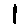
Label: 1